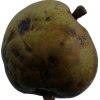
Label: pear